Concordia College (New York)

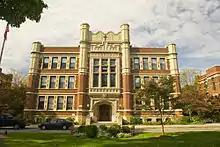
Feth Main Building

Concordia College was founded in 1881 in Manhattan as a part of the Lutheran Church of St. Matthew in Manhattan. It was established as a feeder school for Concordia Seminary in St. Louis, Missouri. Edmund Bohm and J.H. Sieker (director and pastor, respectively, of the Lutheran Church of St. Matthew) established a Sexta and a Quinta (the equivalent to the first two years of high school) at St. Mathew Academy and thereby in effect began a Progymnasium.